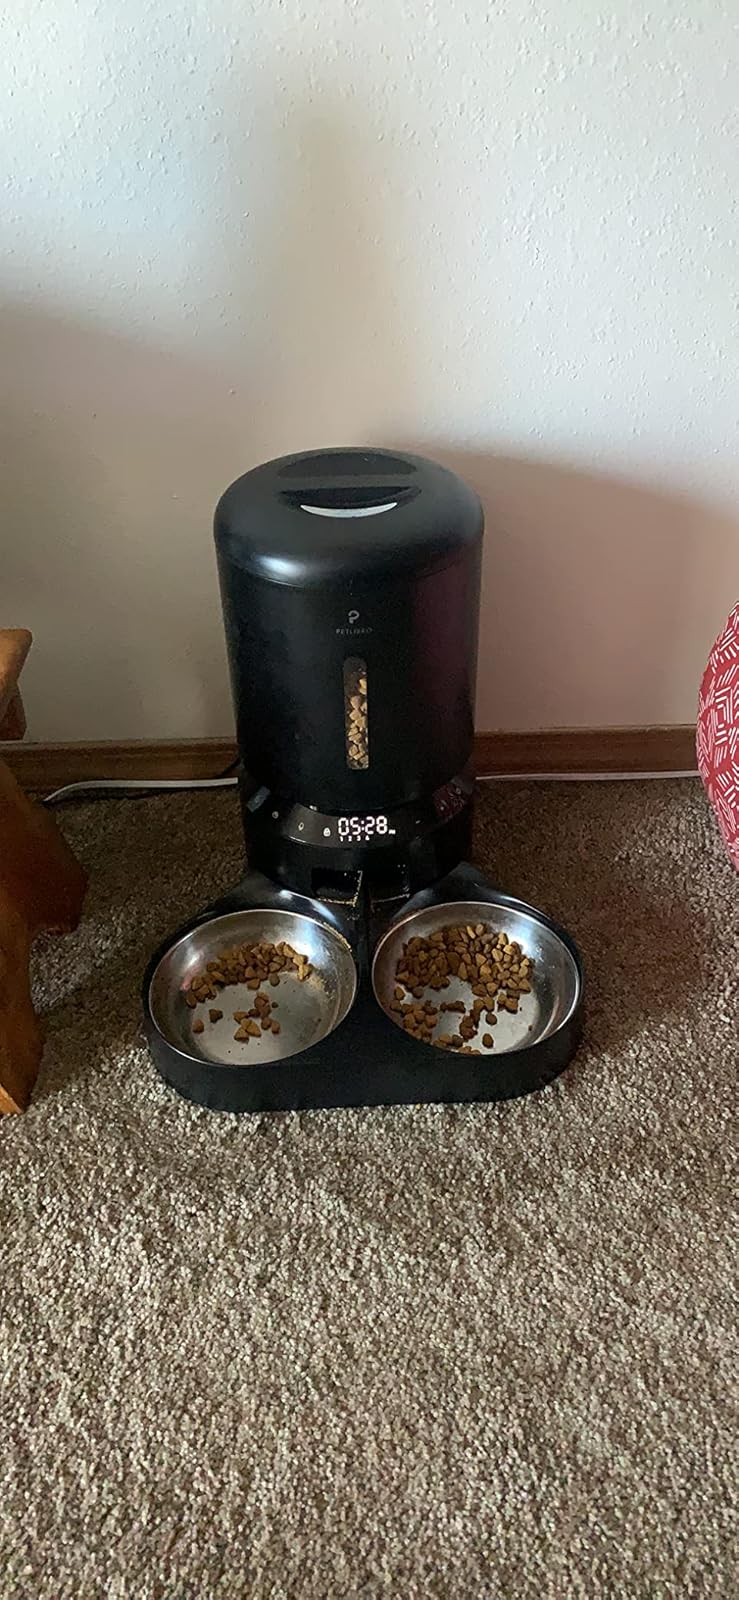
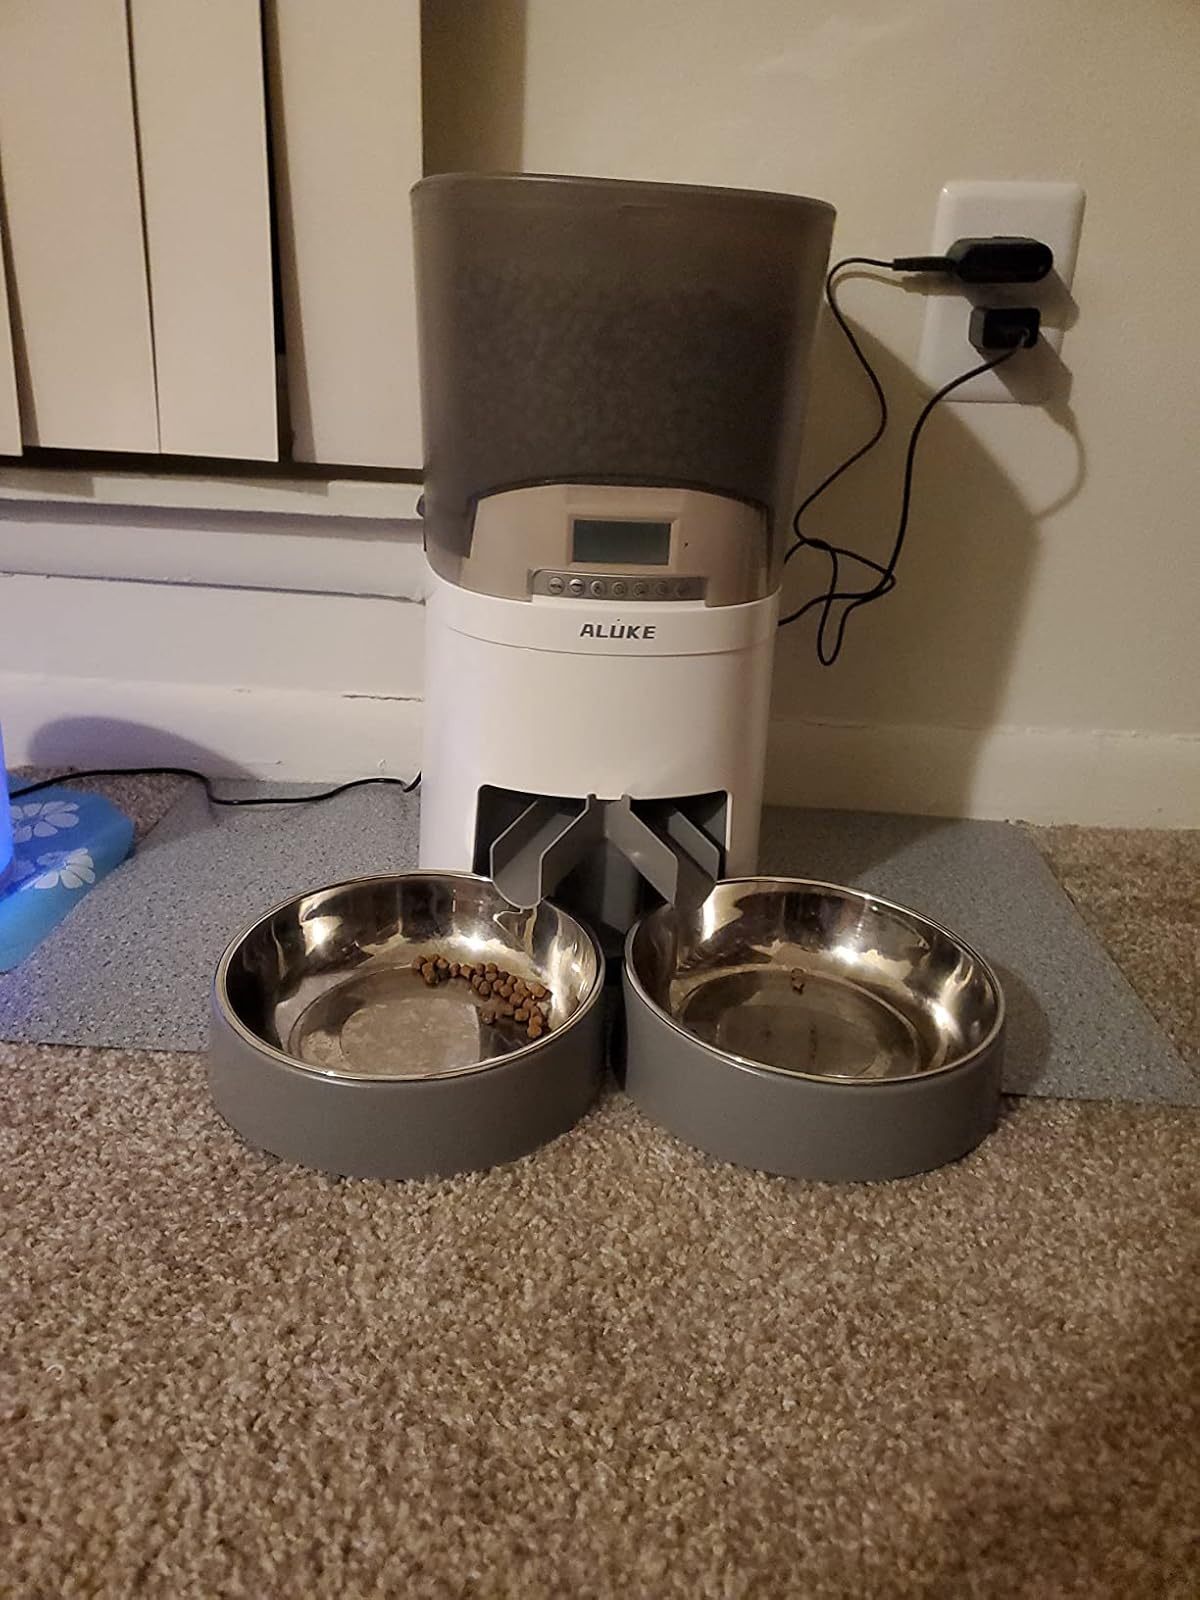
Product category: items_feeder
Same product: no